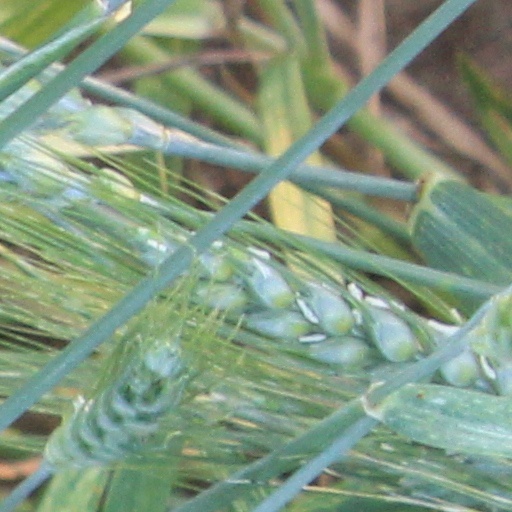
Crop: wheat